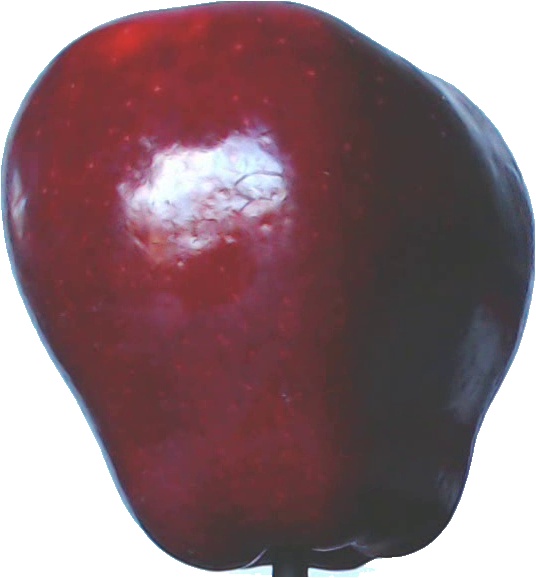
Label: apple_red_delicios_1